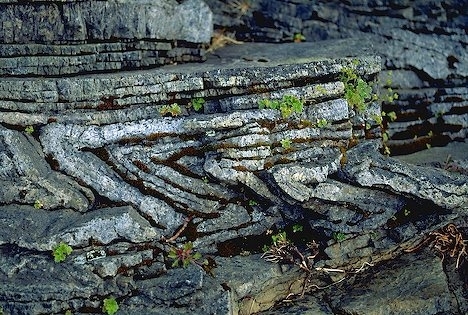
Texture: stratified